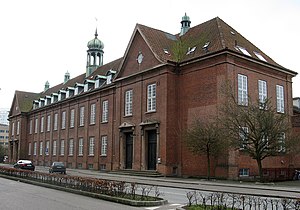
Aarhus Godsbanegård
Aarhus Godsbanegård
Aarhus Godsbanegaard, Jylland, Denmark
Aarhus Godsbanegård er en tidligere godsbanegård i Aarhus. Den var i brug fra 1923 til 2000, men har rødder tilbage i 1800-tallet. I december 2010 annoncerede Realdania, at det nedlagte godsbaneterræn skal omdannes til et moderne bykvarter, med kulturhuset Godsbanen i centrum. Projektet gennemføres i et samarbejde mellem Aarhus Kommune og Realdania. Godsbanen blev indviet 30. marts 2012